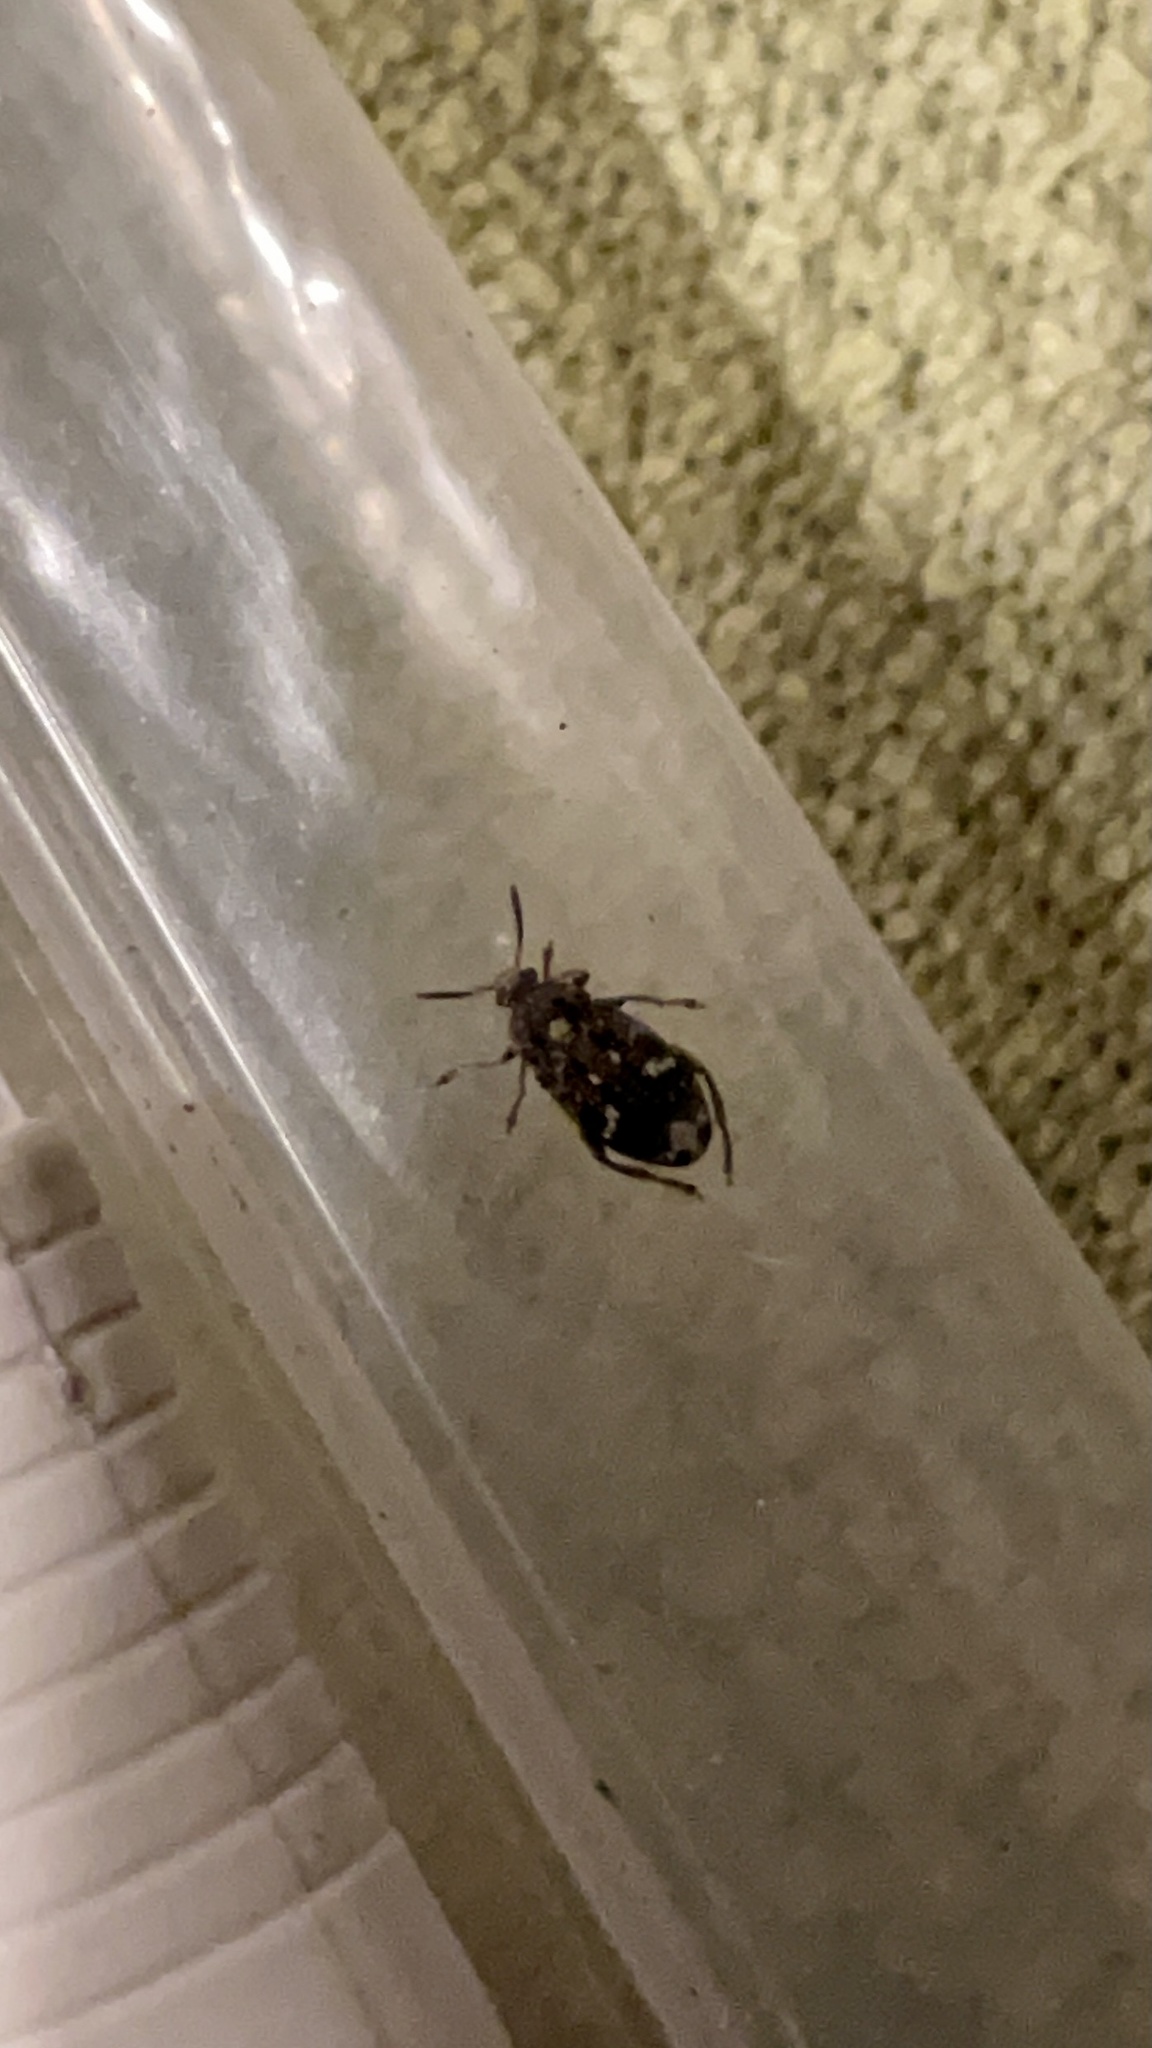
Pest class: pea_weevil